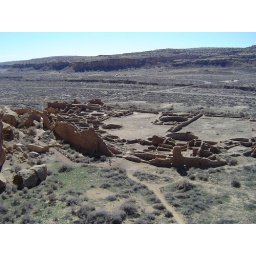
Ruin of a giant building at Chaco canyon in New Mexico